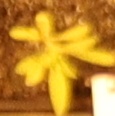
Label: Kochia